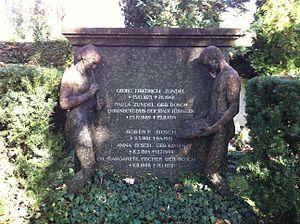
Georg Friedrich Zundel était un peintre, architecte et mécène allemand. En tant que peintre, c'est à son travail de portraitiste qu'il doit une certaine célébrité.